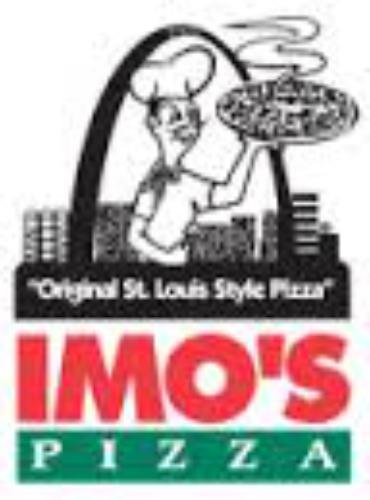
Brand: Imo's Pizza
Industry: Food